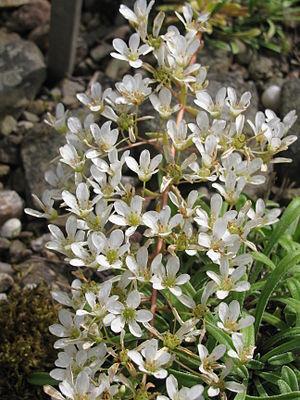
La Saxifrage à feuilles en languette est une plante herbacée de la famille des Saxifragacées endémique de la Provence et de la Ligurie.